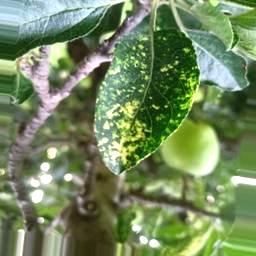
Label: Apple_Mosaic